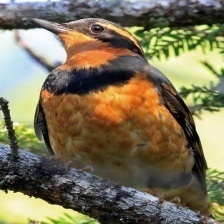
Species: VARIED THRUSH
Scientific name: IXOREUS NAEVIUS